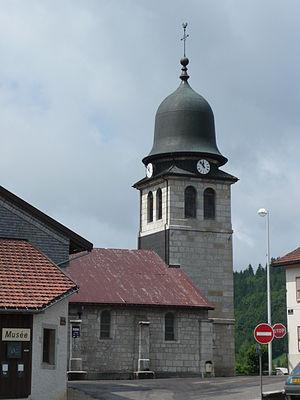
Eglise, au clocher cylindrique, de la commune de Bois-d'Amont dans le département du Jura (39) en France.
Le clocher comtois se caractérise par son aspect de clocher-porche surmonté d'un dôme à l'impériale. Il a été édifié en nombre lors de la reconstruction des églises franc-comtoises au XVIIIᵉ siècle : on compte près de 700 clochers de ce type dans la province, ce qui représente plus du tiers des communes de Franche-Comté.